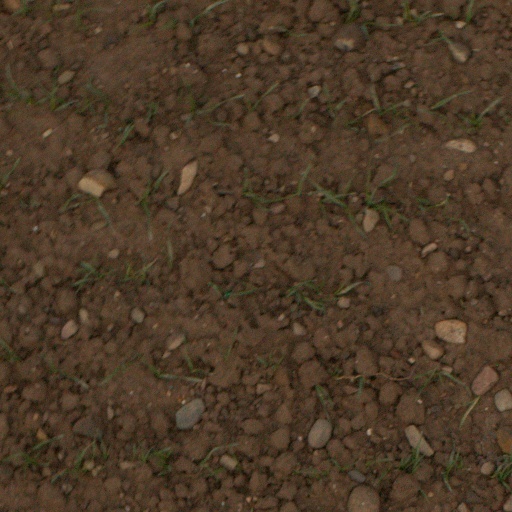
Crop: wheat